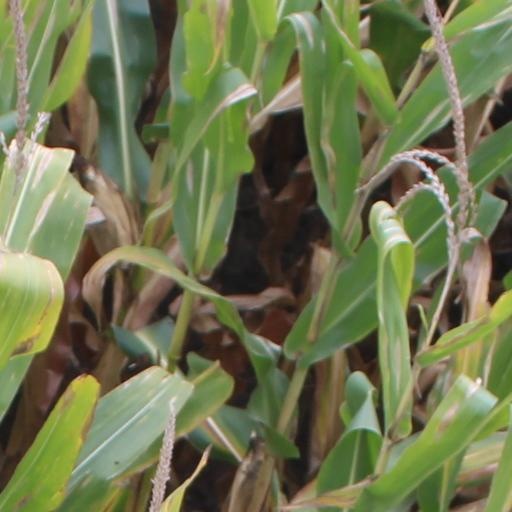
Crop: maize; corn